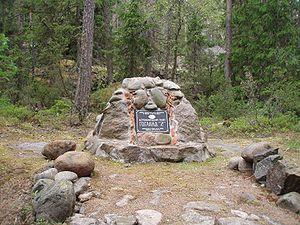
Cet article recense les sites inscrits au patrimoine mondial en Russie.
Hogland est une île située dans le golfe de Finlande, à 184 km à l'ouest de Saint-Pétersbourg et 35 km au sud-est de Gäddbergsö, sur la côte méridionale de Finlande. L'île fait partie de l'oblast de Léningrad en Russie.
L'arc géodésique de Struve est une chaîne de repères géodésiques de triangulation, qui traverse l'Europe de Hammerfest en Norvège jusqu'à la mer Noire, sur plus de 2 800 km. La chaîne est réalisée par le scientifique russe germanophone Friedrich Georg Wilhelm von Struve entre 1816 et 1855 pour mesurer la taille et la forme exacte de la Terre.